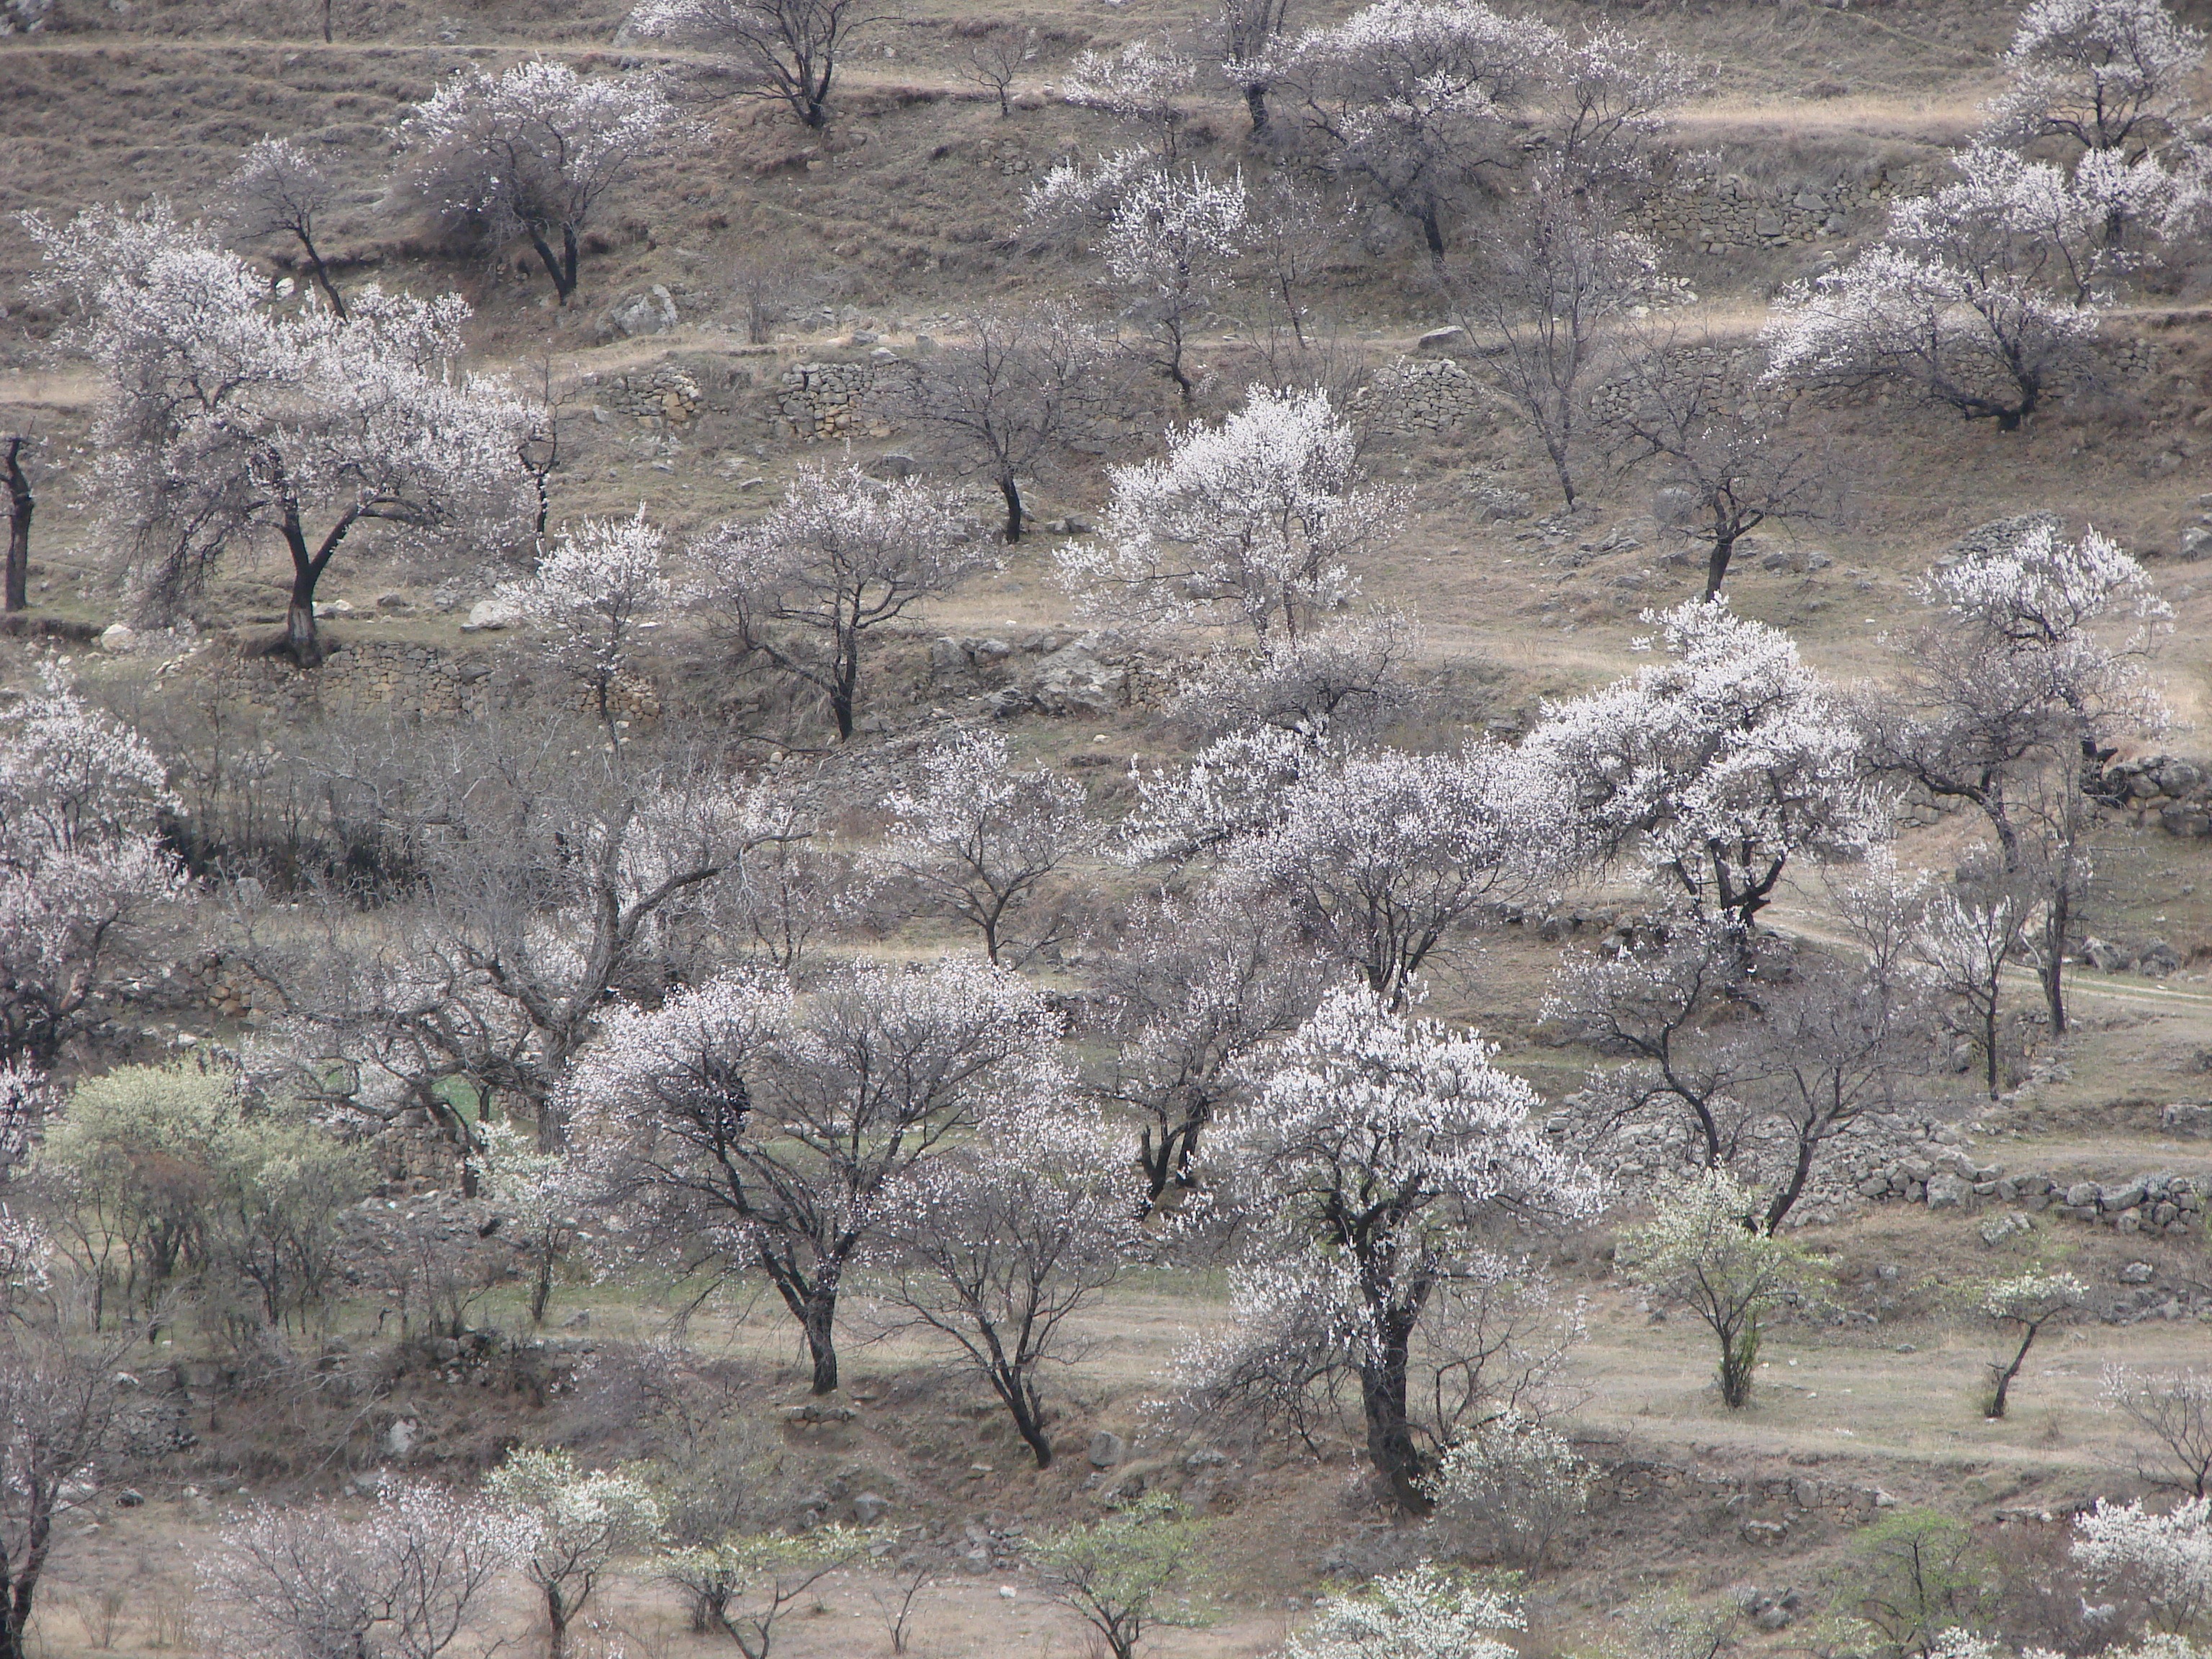
landscape, tree, plant, flower, valley, spring, garden, flora, cherry blossom, trees, leaves, geology, beauty, wadi, ancient history